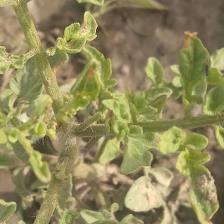
Crop: Tomato
Condition: virosis-d